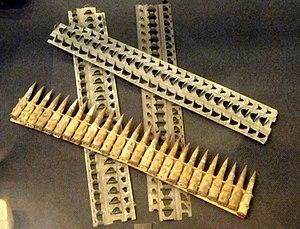
La mitrailleuse Hotchkiss Modèle 1914 est une arme à feu automatique en usage dans l’armée française au début du XXᵉ siècle. Version améliorée de la mitrailleuse Hotchkiss modèle 1900, la mitrailleuse Hotchkiss modèle 1914 en calibre 8 mm Lebel était la principale arme automatique de l'armée française pendant les dernières années de la Première Guerre mondiale. Elle fut également utilisée par le corps expéditionnaire américain en 1917 et 1918. Fabriquée en France à Saint-Denis et à Lyon par les Établissements Hotchkiss et Cie, elle fut également exportée et fabriquée sous licence à l'étranger.